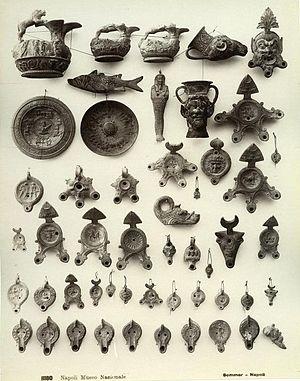
La liste des huiles d'olive italiennes recense les huiles d'olive issues de l'espèce Olea europaea produitent dans les différentes régions italiennes.